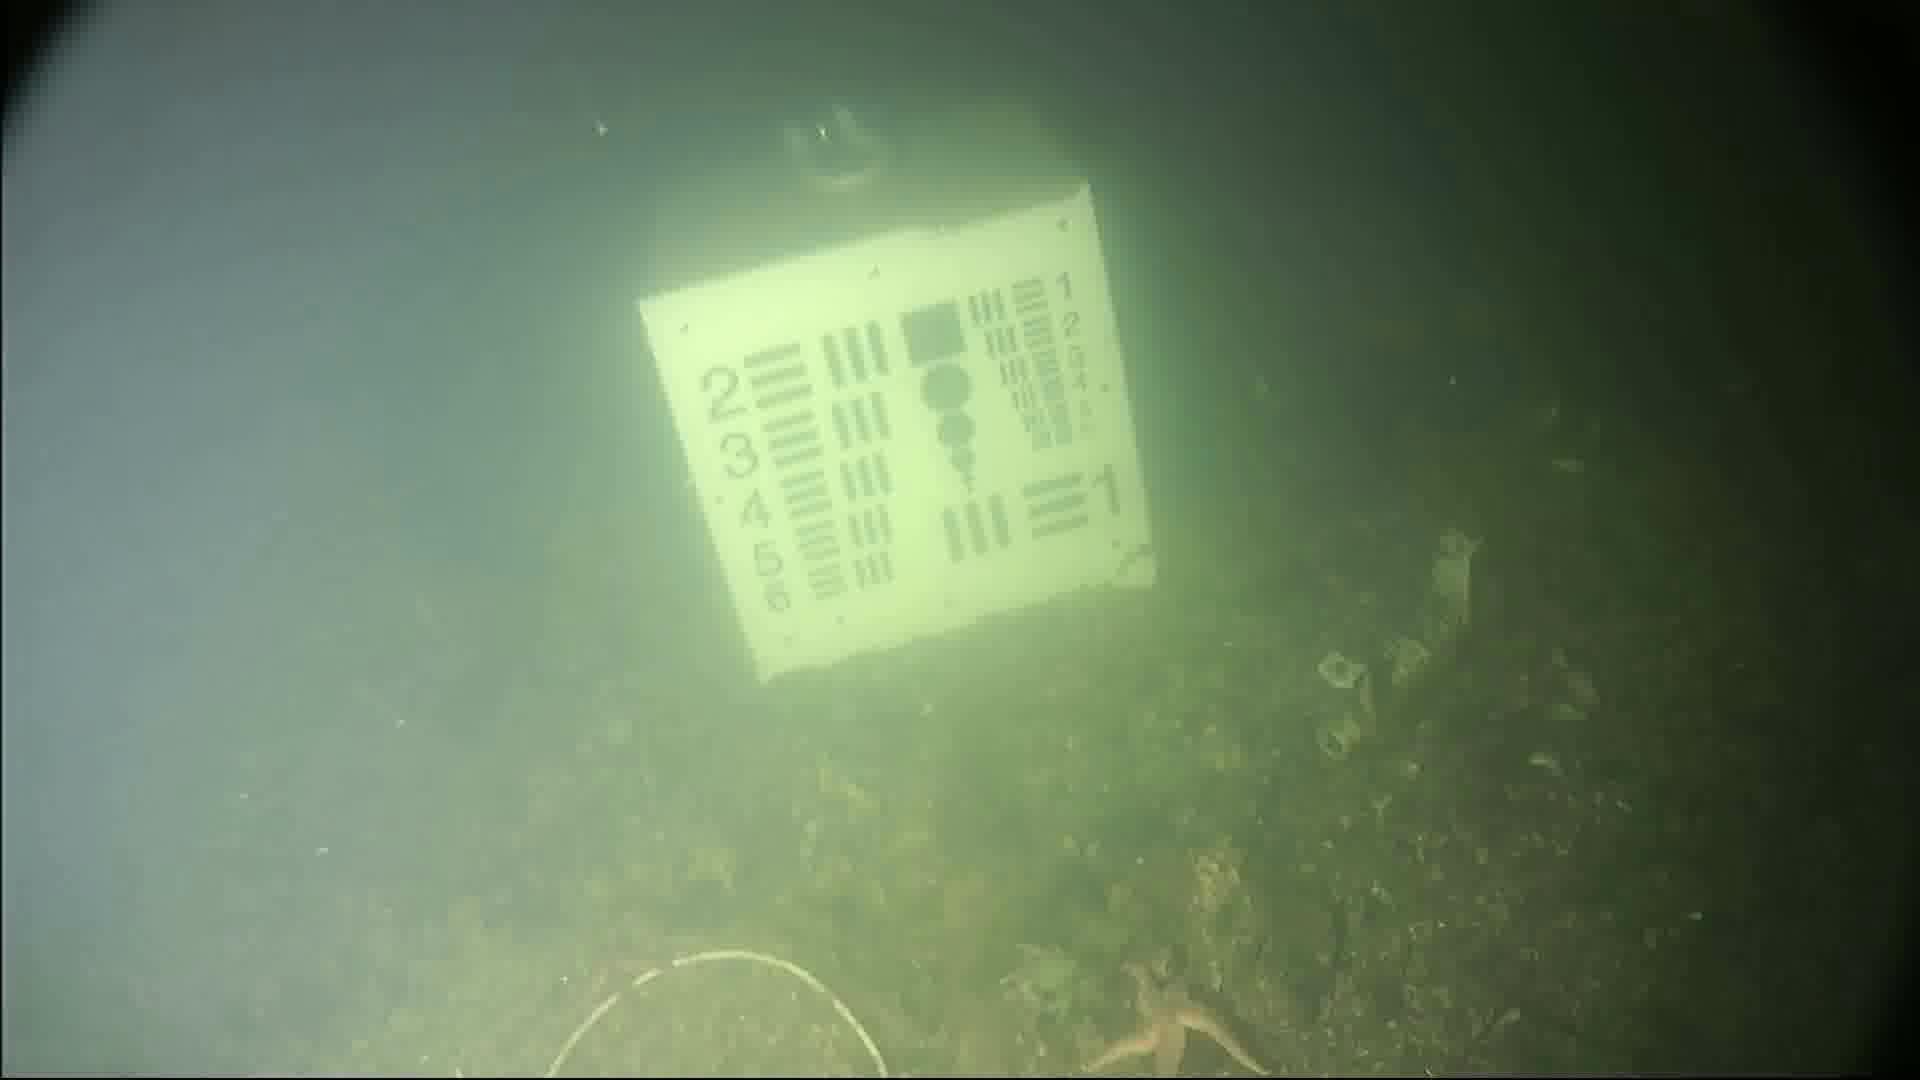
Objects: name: starfish
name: crab